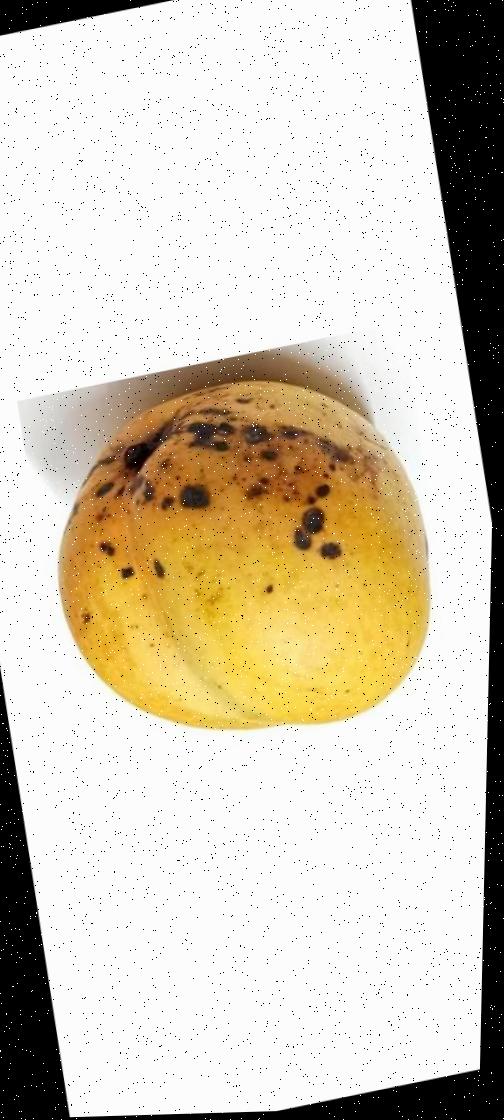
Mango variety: Bari-11